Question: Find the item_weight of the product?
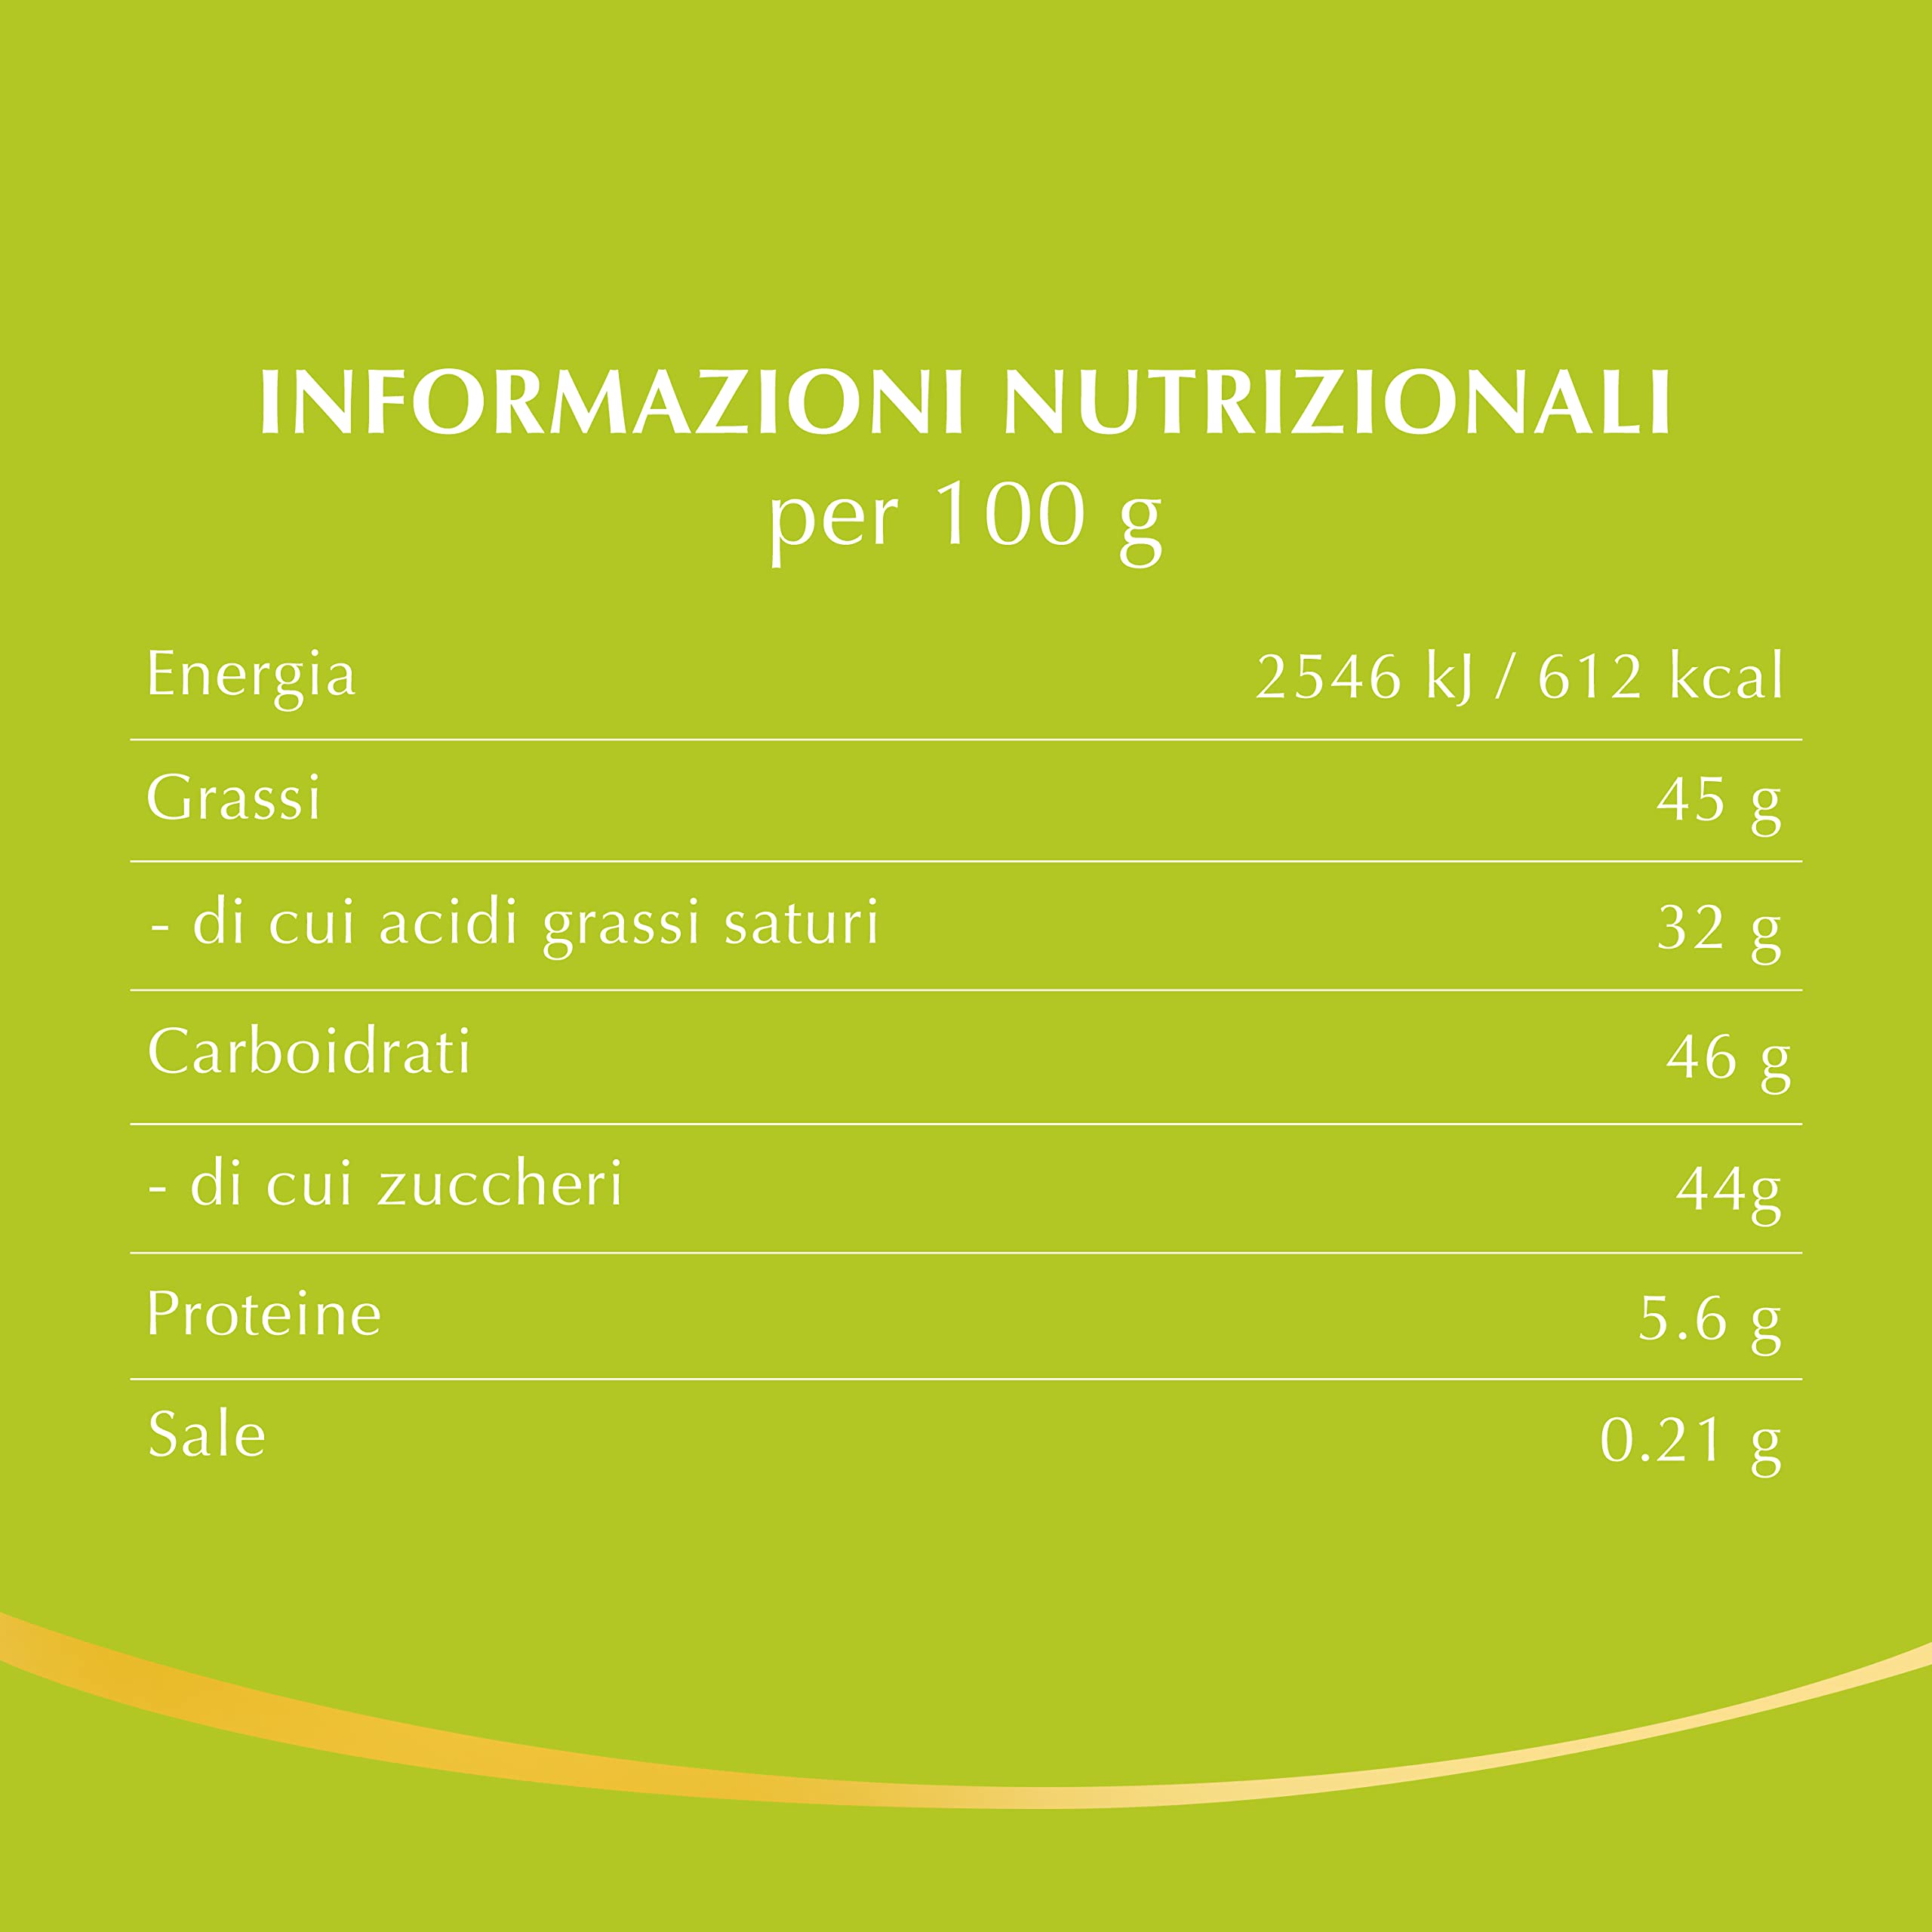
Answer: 100.0 gram